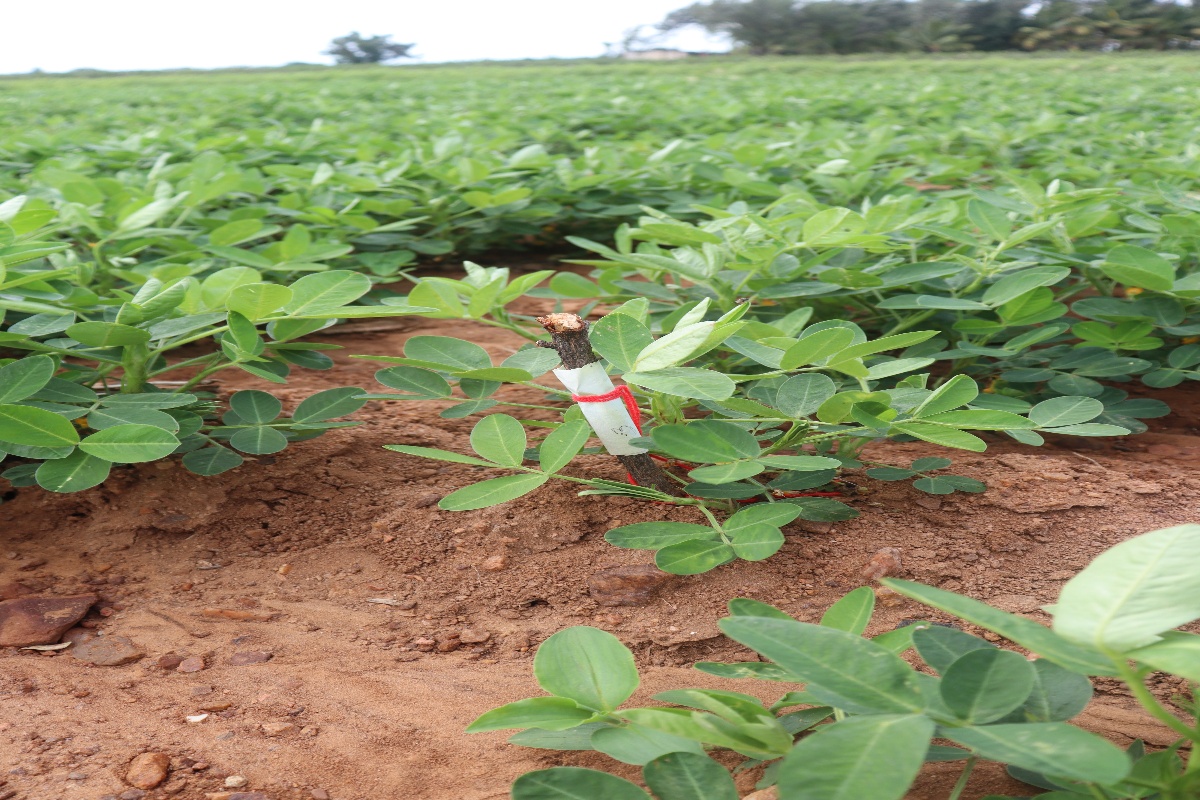
Label: healthy leaf